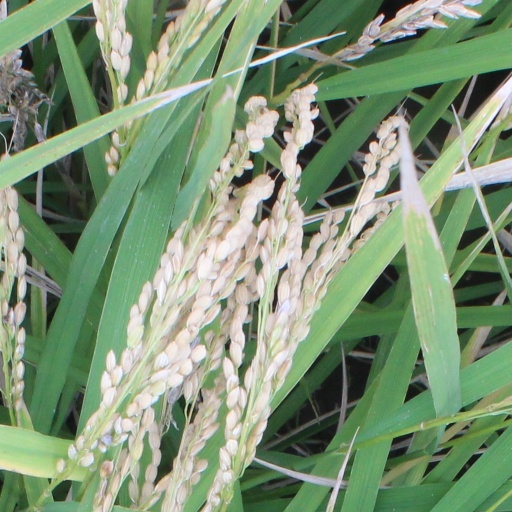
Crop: rice